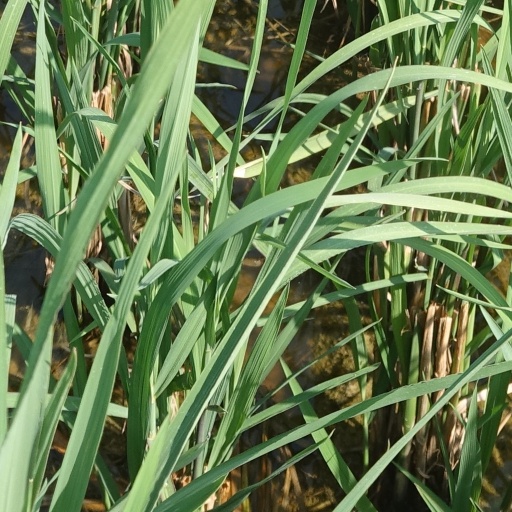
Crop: rice